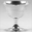
Label: cup